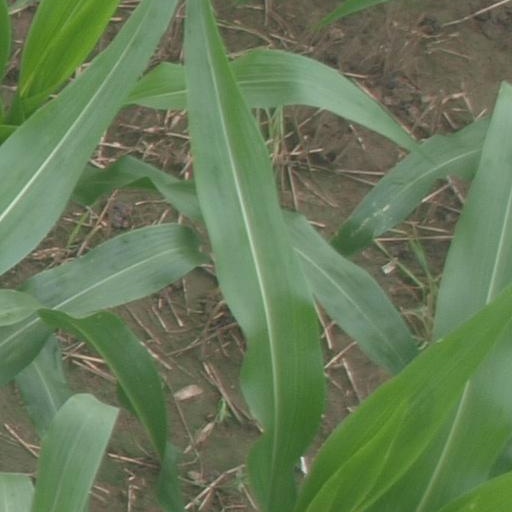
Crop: maize; corn